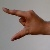
The image shows a hand gesture representing the letter 'Z' in Indian Sign Language.